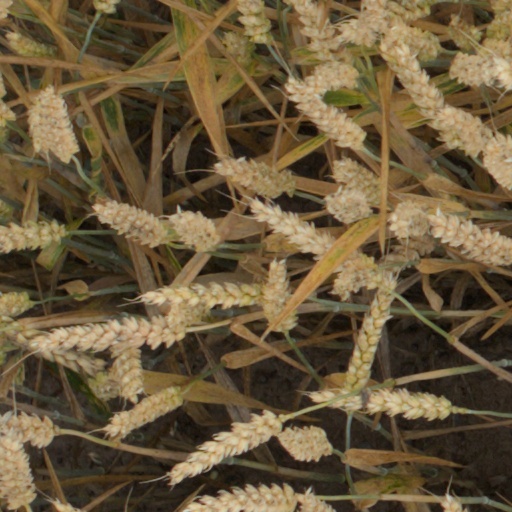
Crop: wheat